Russian brig Merkurii

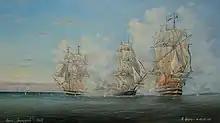
Fight brig Y. 65x120 oil on canvas 2017-2021 Vladimir Kosov

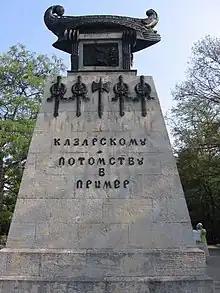
<a href="http%3A//commons.wikimedia.org/wiki/Category%3AMonument_to_Alexander_Kazarsky_in_Sevastopol">Monument

Merkurii was a 20-gun, two-masted warship in the Imperial Russian Navy. It is famous for its lopsided battle with two Turkish ships, which took place on May 14, 1829.